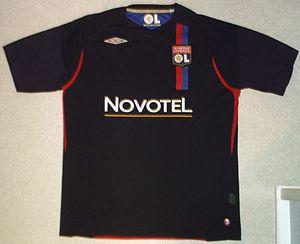
Maillot ""Europe"" de l'Olympique lyonnais pour la saison 2007-2008"
La saison 2007-2008 de l'Olympique lyonnais est la cinquante-huitième de l'histoire du club. L'Olympique lyonnais, tenant du titre en Ligue 1, redémarre une nouvelle saison sur quatre tableaux, le championnat de France, la coupe de France, la coupe de la Ligue mais également la Ligue de Champions.